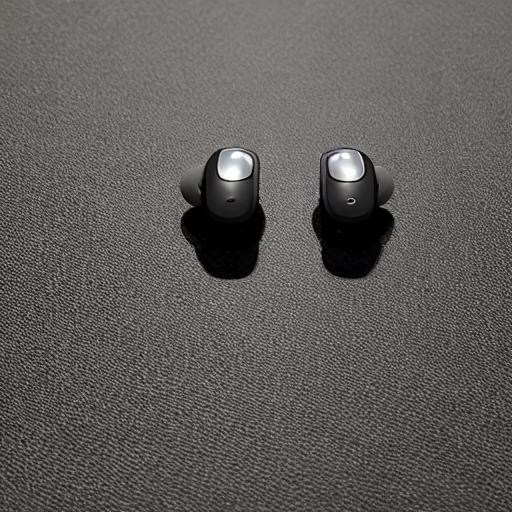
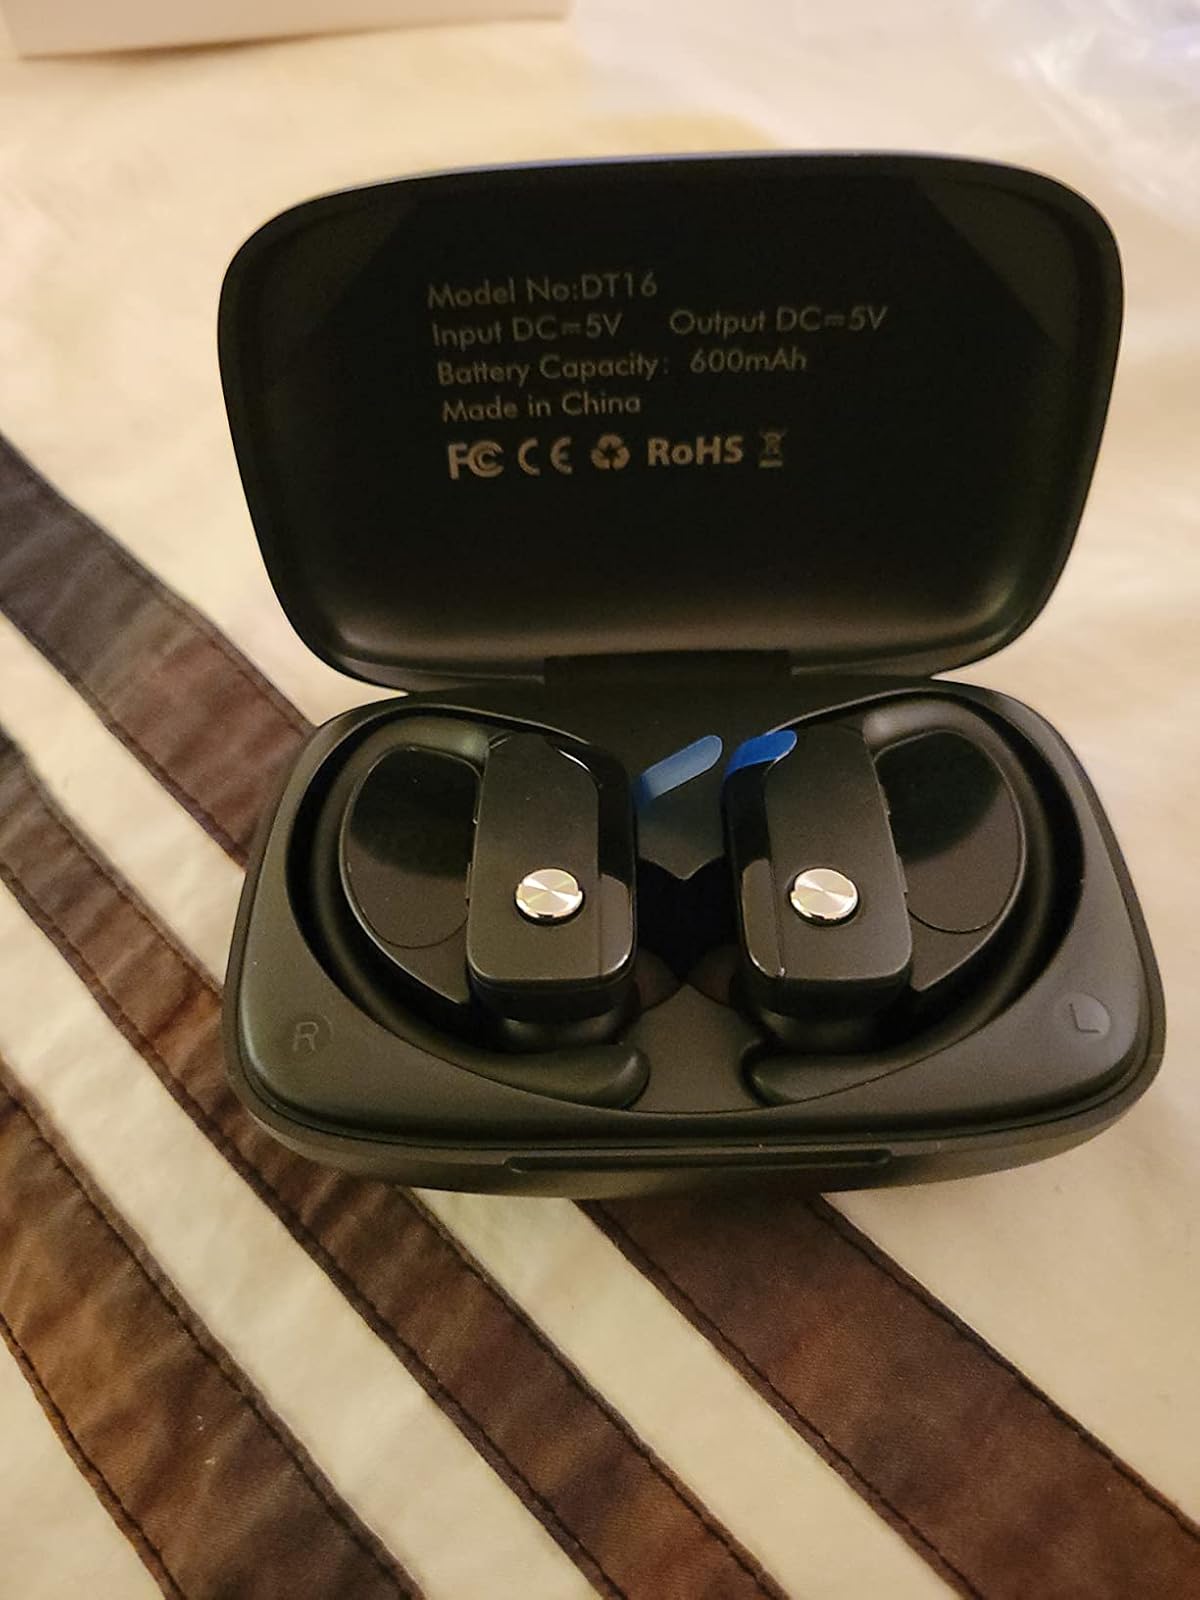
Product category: earbuds
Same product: no